List of birds of India

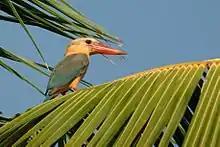
Stork-billed kingfisher

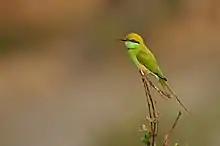
Asian green bee-eater

Hornbills are a group of birds whose bill is shaped like a cow's horn, but without a twist, sometimes with a casque on the upper mandible. Frequently, the bill is brightly colored.